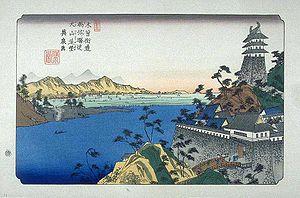
Unuma-juku était la cinquante-deuxième des soixante-neuf stations du Nakasendō. C'était également la dernière station du Inagi Kaidō. Elle se situait dans la ville actuelle de Kakamigahara, préfecture de Gifu au Japon. Les parties est et ouest de l'ancienne station relais s'unirent en 1651 pour former un véritable village étape. Unuma-juku se trouve à environ six kilomètres de la station précédente, Ōta-juku.
Les Soixante-neuf Stations du Kiso Kaidō sont une série d'estampes japonaises ukiyo-e créées par Utagawa Hiroshige et Keisai Eisen entre 1834-1835 et 1842. Cette série représente l'ensemble des étapes de la grande route de Kiso Kaidō, allant d'Edo, où réside alors le shogun, à Kyōto, où réside l'empereur.